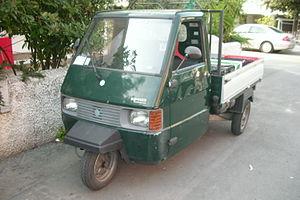
Photo de la Piaggio Ape faite à Cesenatico (Italie)